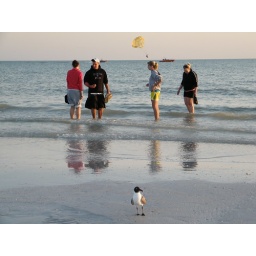
cute little bird wants to be in the family